Hans Singer

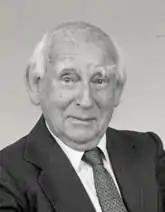

Sir Hans Wolfgang Singer (29 November 1910 – 26 February 2006) was a German-born British development economist best known for the Prebisch-Singer thesis, which states that the terms of trade move against producers of primary products. He is one of the primary figures of heterodox economics.